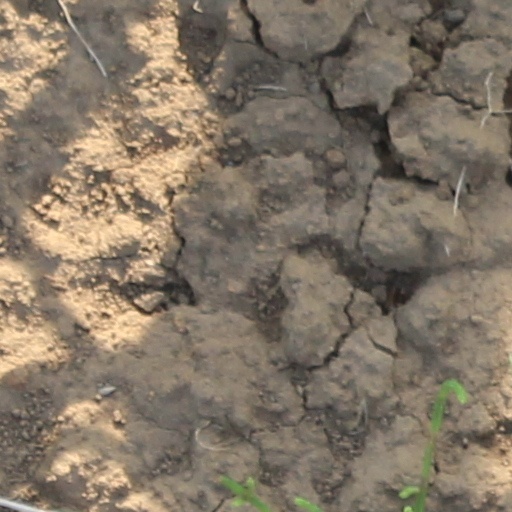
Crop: wheat